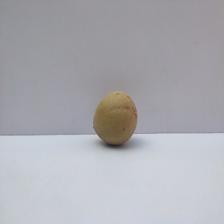
Size: Small